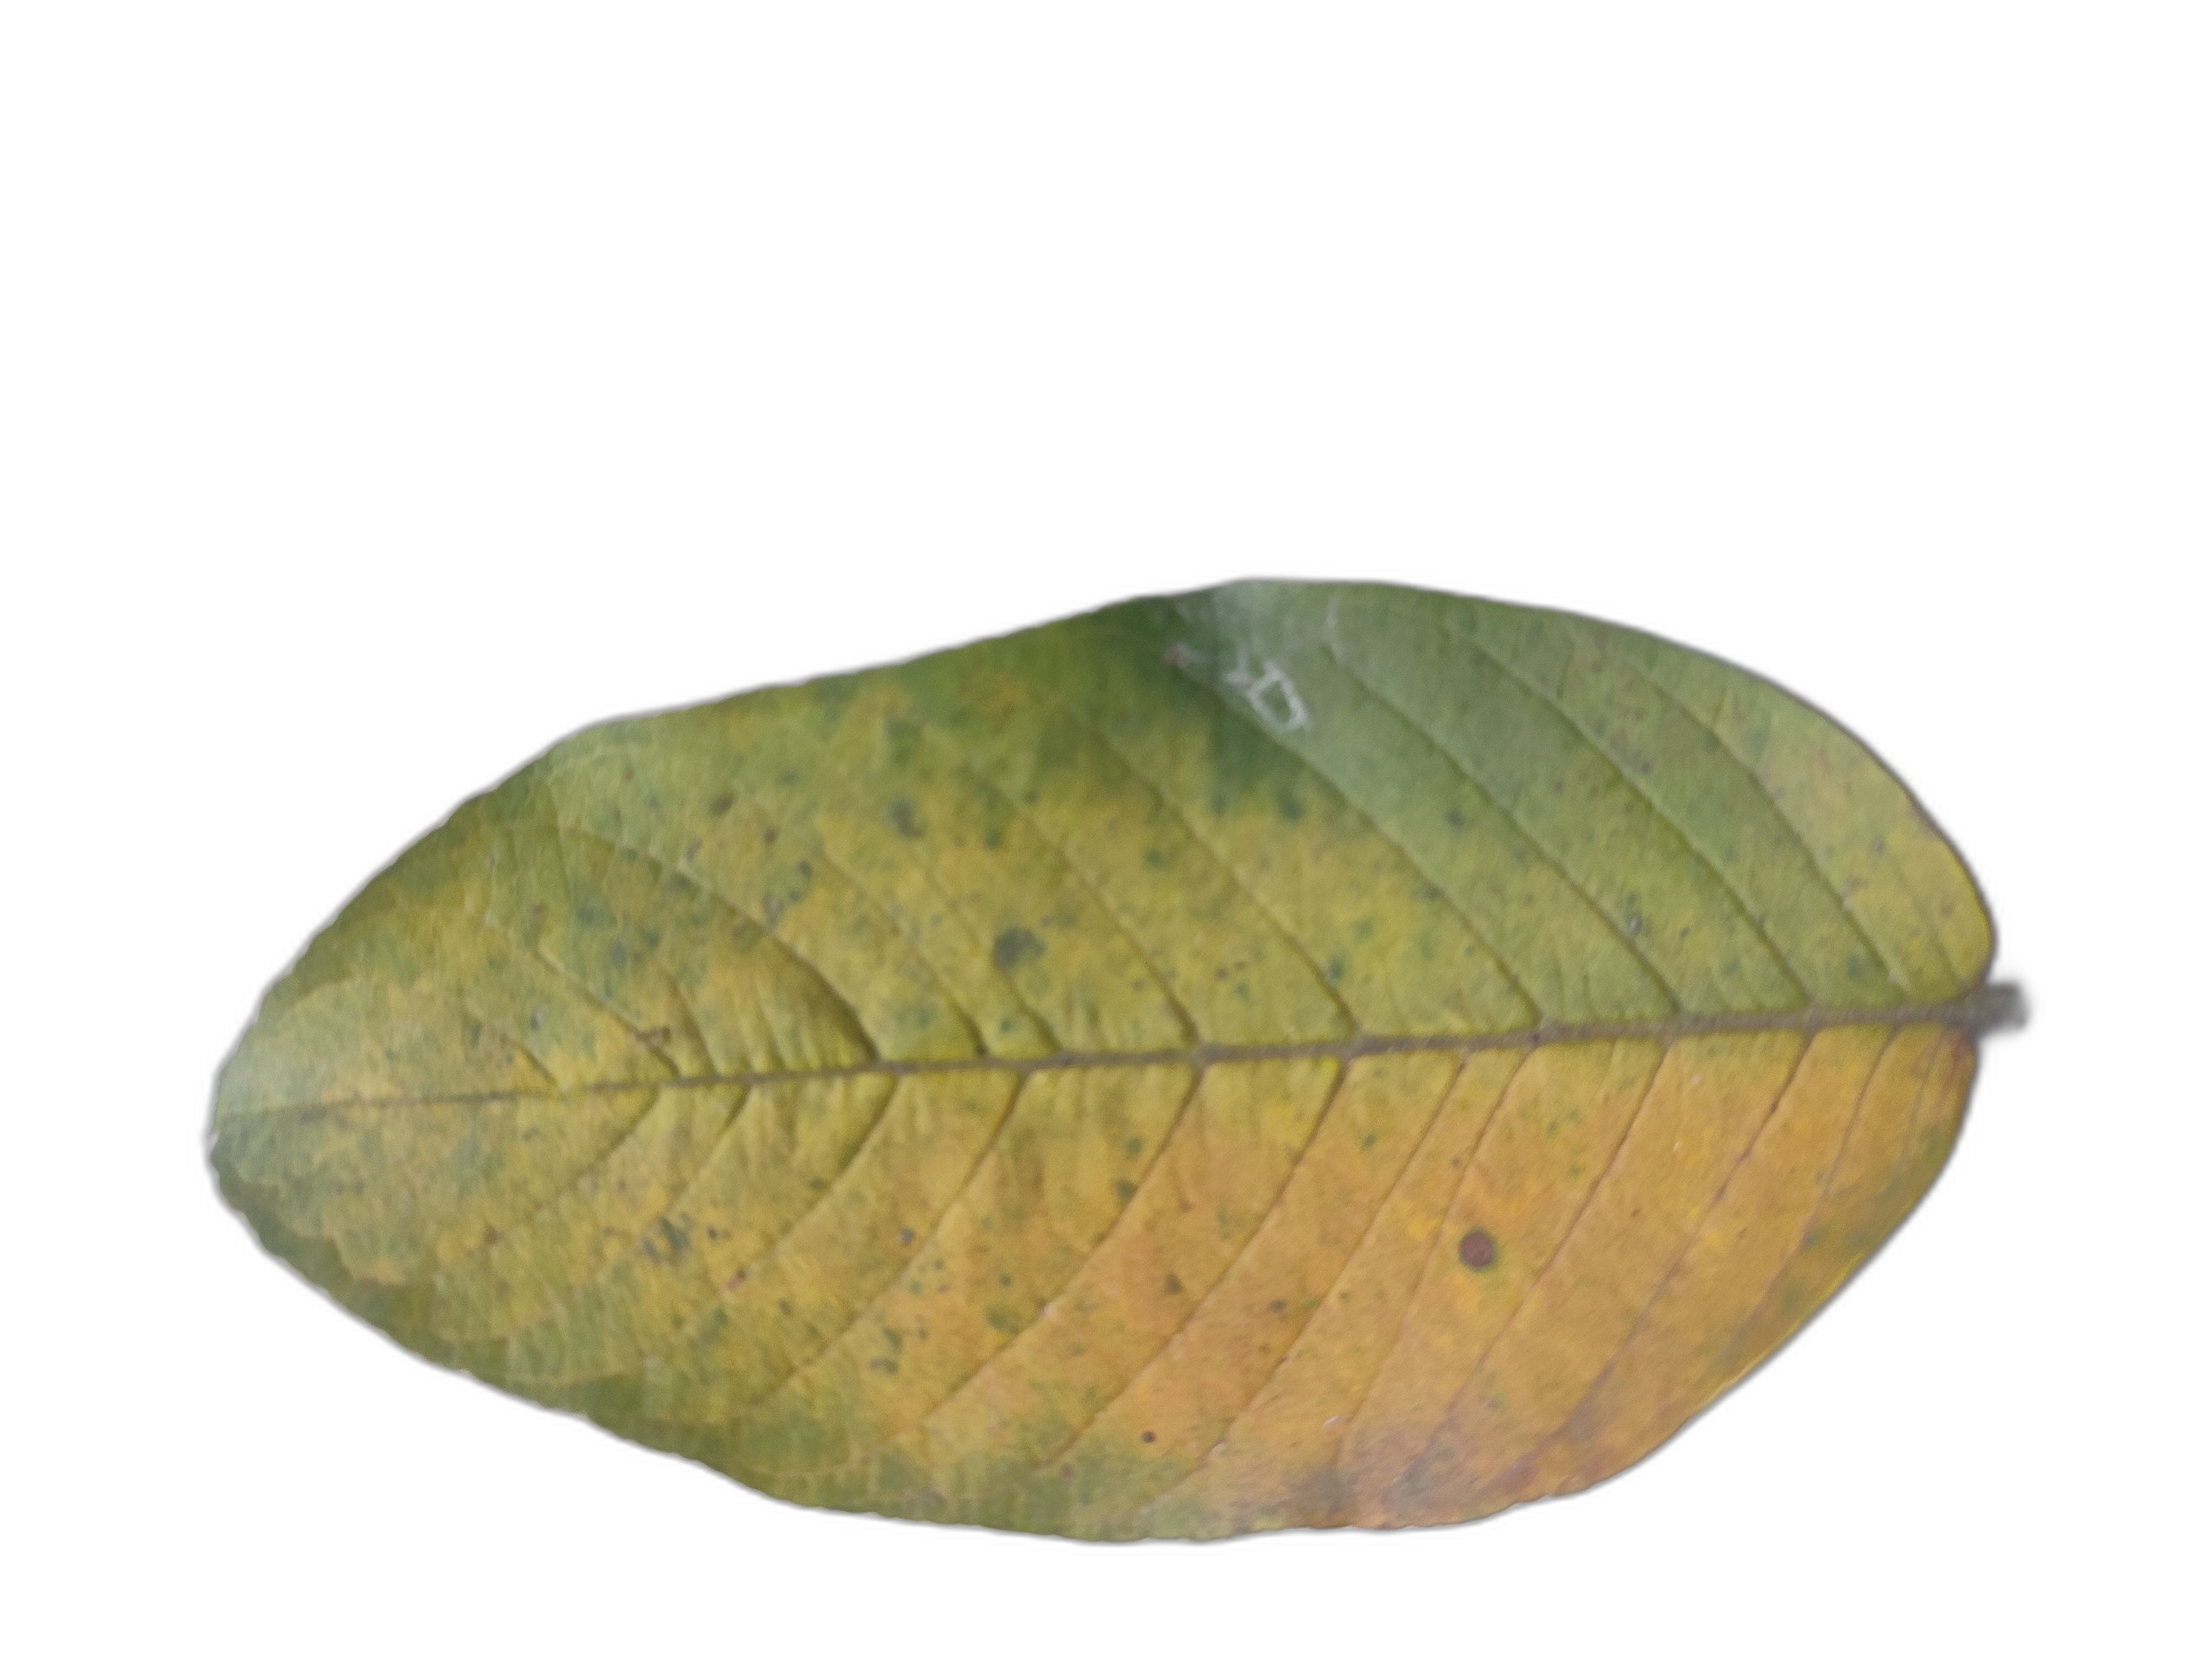
Plant part: leaf
Disease: Rust